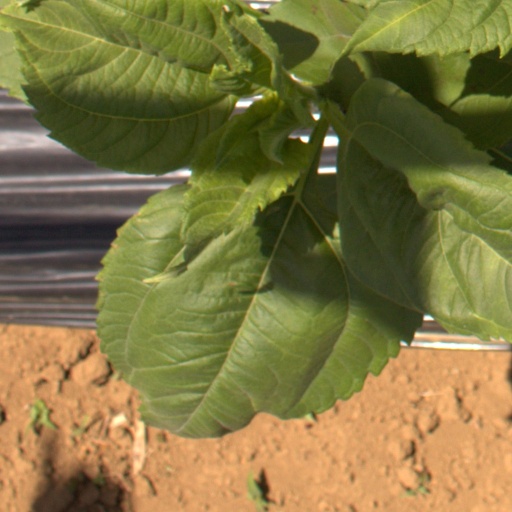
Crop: Jerusalem artichoke